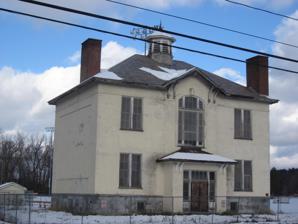
Building: Lebanon Springs Union Free School
Country: United States of America
Year built: 1913
United States historic place Lebanon Springs Union Free School U.S. National Register of Historic Places Lebanon Springs Union Free School, December 2011 Show map of New York Show map of the United States Location NY 22 E of jct. with Cemetery Rd., New Lebanon, New York Coordinates 42°28′26″N 73°22′57″W / 42.47400°N 73.38245°W / 42.47400; -73.38245 Area 7.6 acres (3.1 ha) Built 1913 Architect Fuller & Robinson Company Architectural style Bungalow/Craftsman NRHP reference No. 91001727 Added to NRHP November 21, 1991 Lebanon Springs Union Free School is a historic school building located at New Lebanon in Columbia County, New York .  It was built in 1913 and is a rectangular, two story, hipped roof brick building coated in stucco .  It sits on a tooled concrete foundation and is topped with a slate roof.  Atop the roof is an eight sided louvered belfry .  Also on the property are the remains of a railroad trestle over the Wyomanock Creek . It was added to the National Register of Historic Places in 1991. References